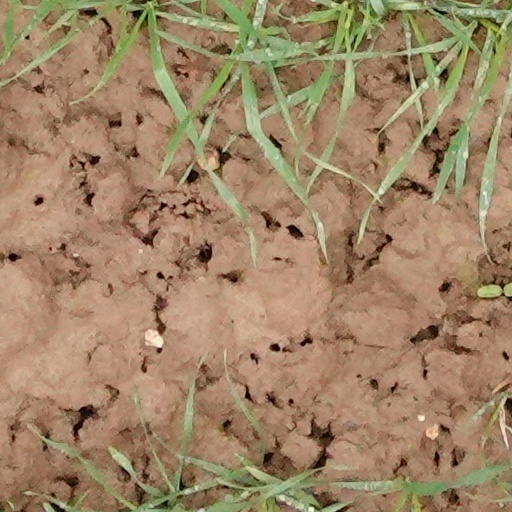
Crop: wheat